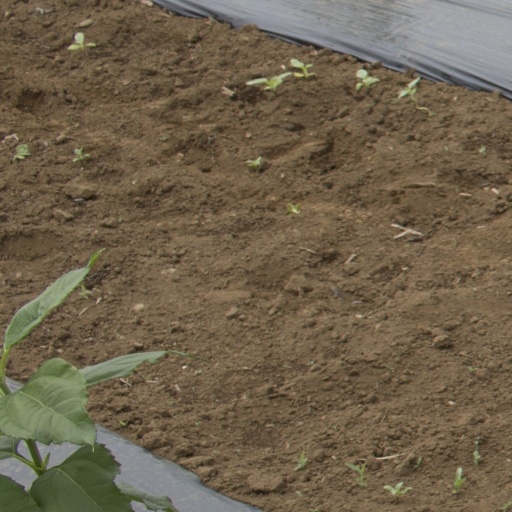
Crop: Jerusalem artichoke